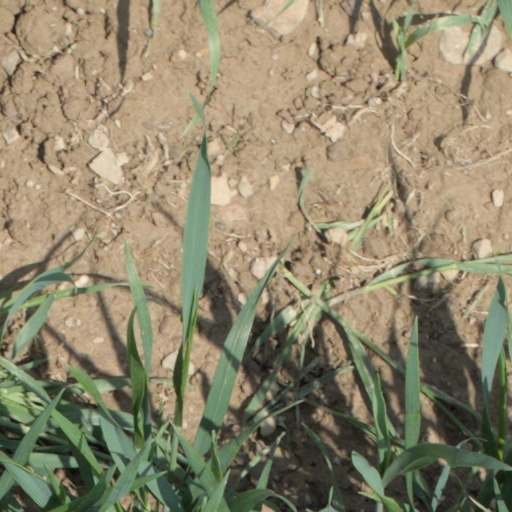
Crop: wheat